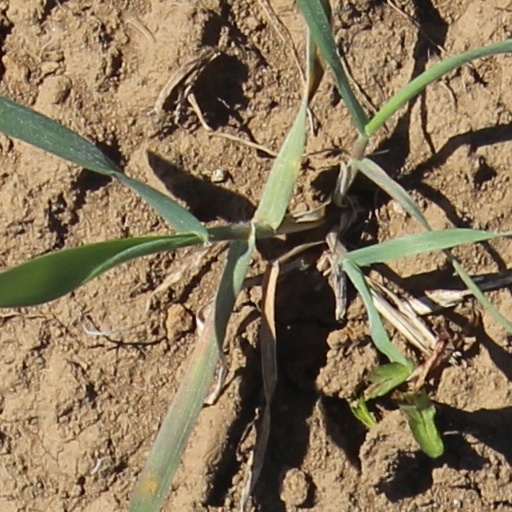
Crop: wheat